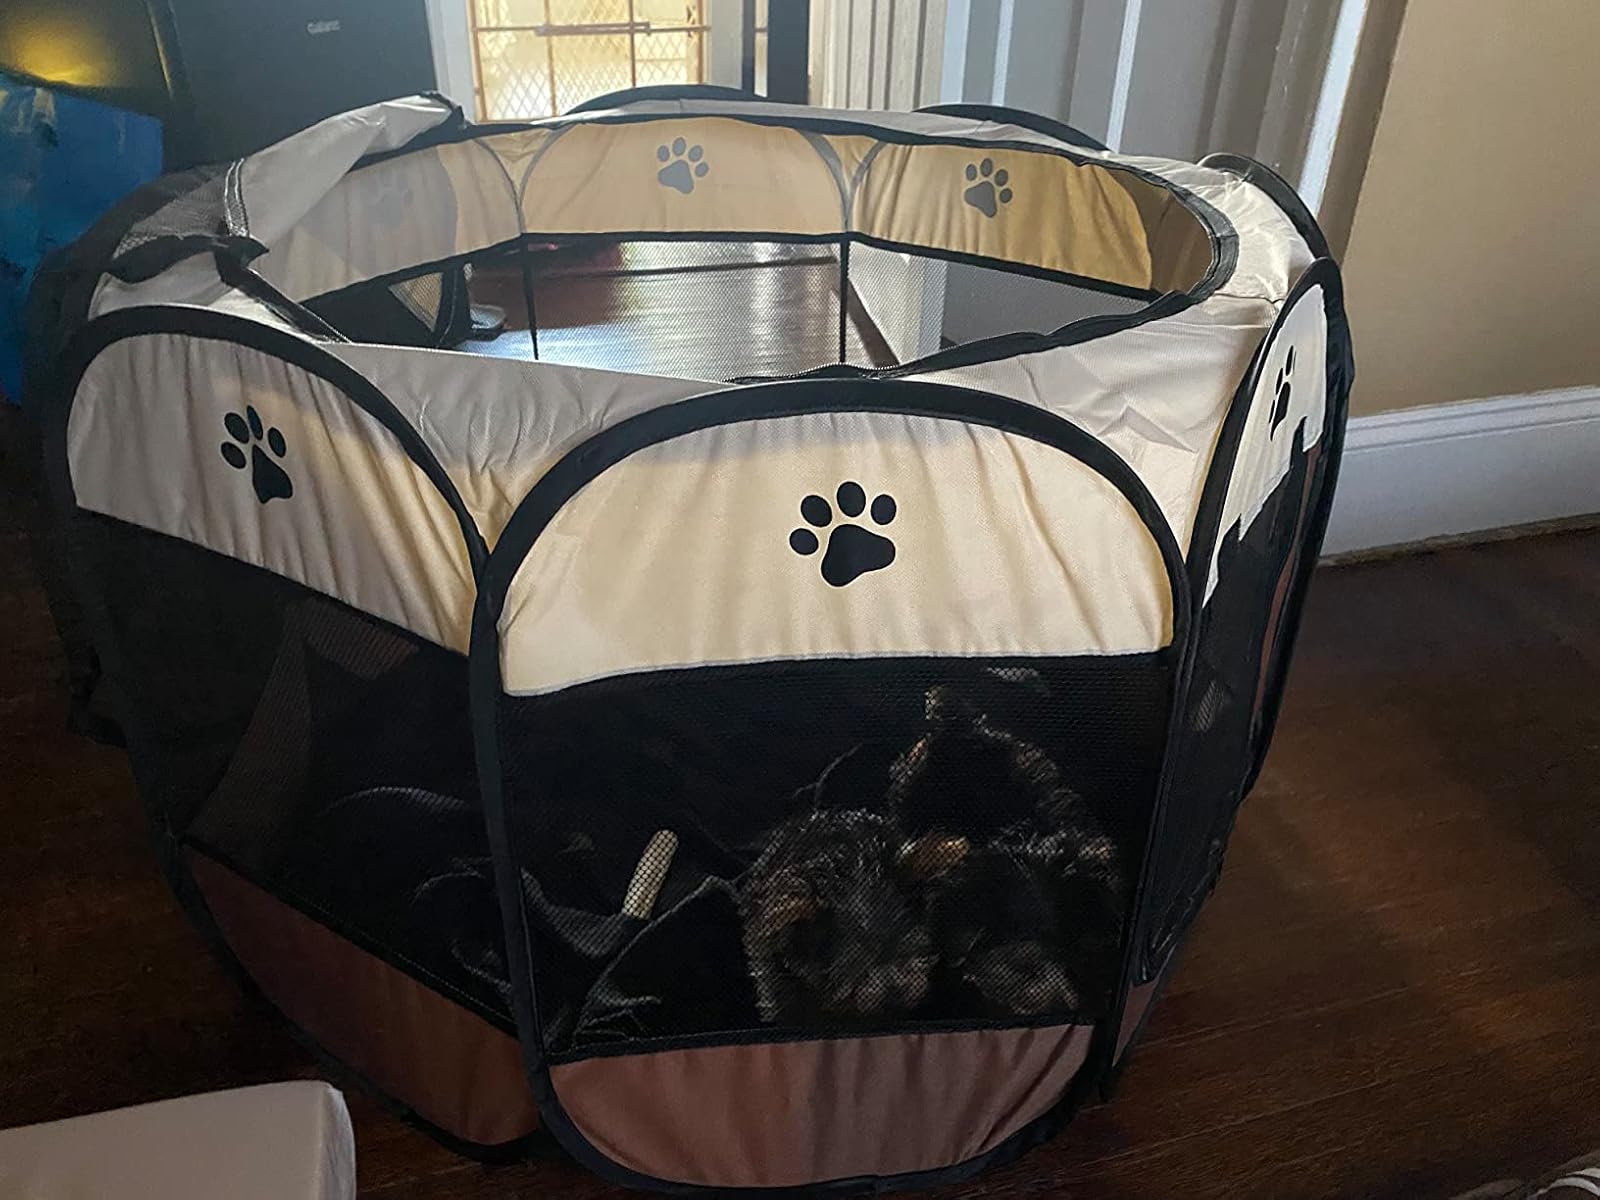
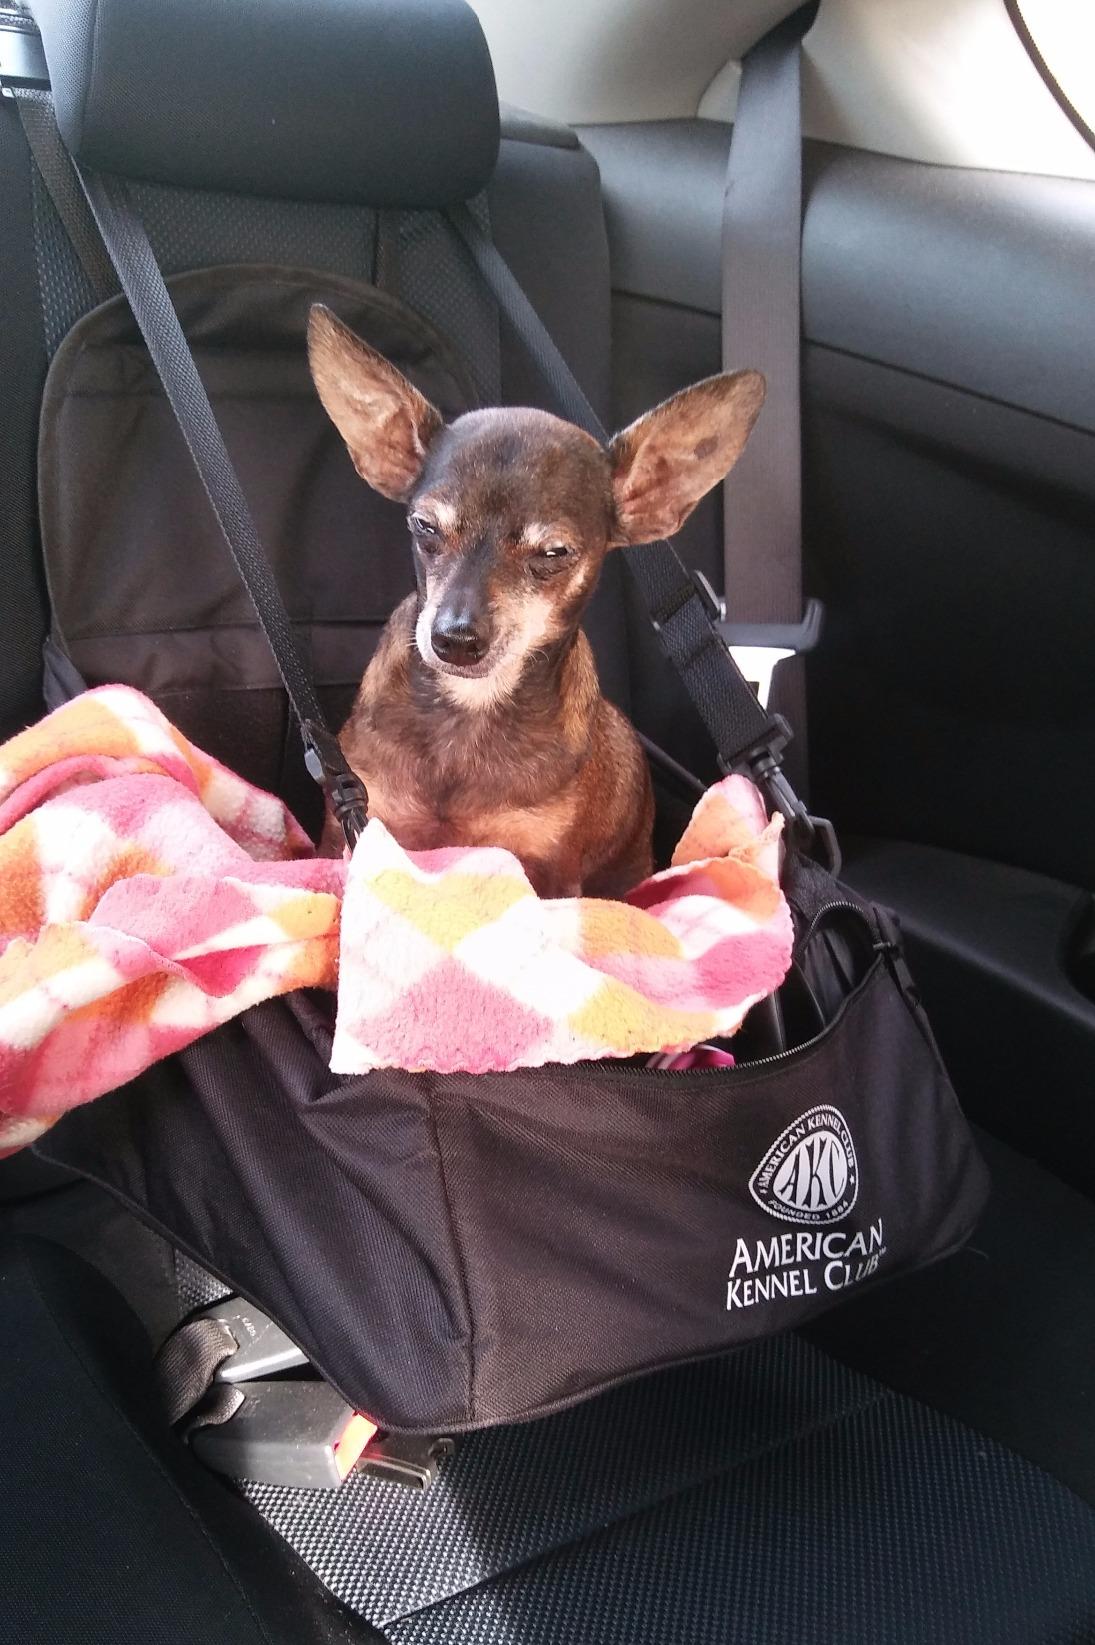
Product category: items_kennel
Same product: no